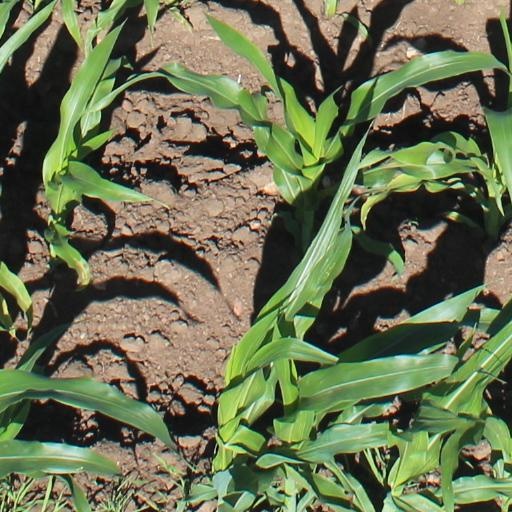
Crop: maize; corn